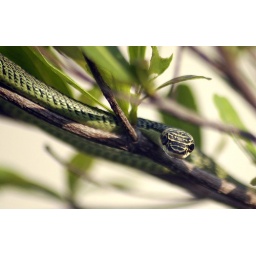
Flying green tree snake in my yard. Mildly poisonous... interesting and beautiful snake.